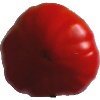
Label: Tomato 3